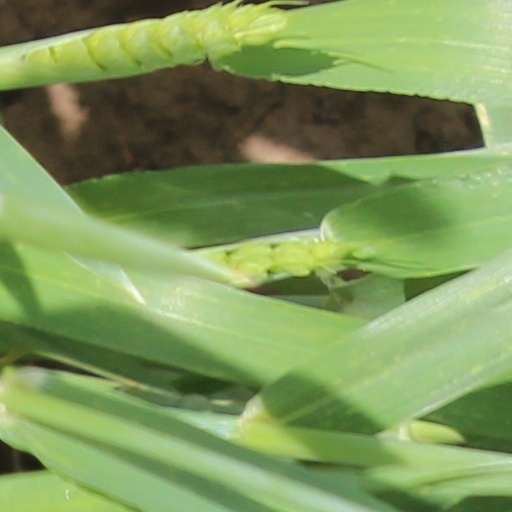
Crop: wheat